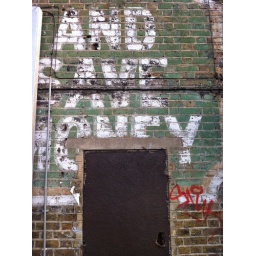
Old advertising sign painted on wall in Rennell Street, Lewisham